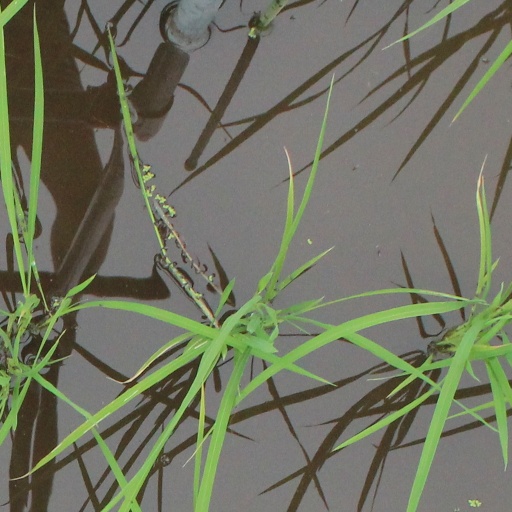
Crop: rice